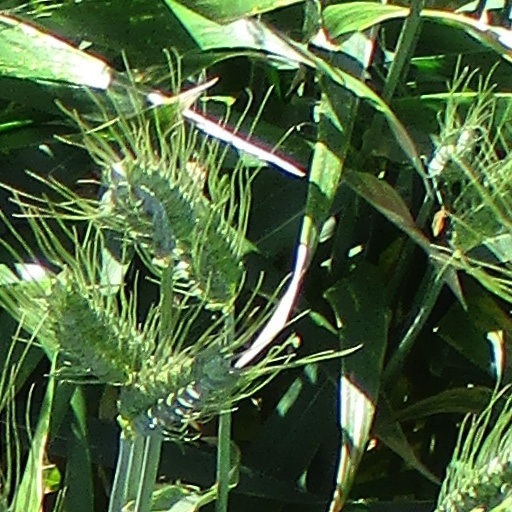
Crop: wheat